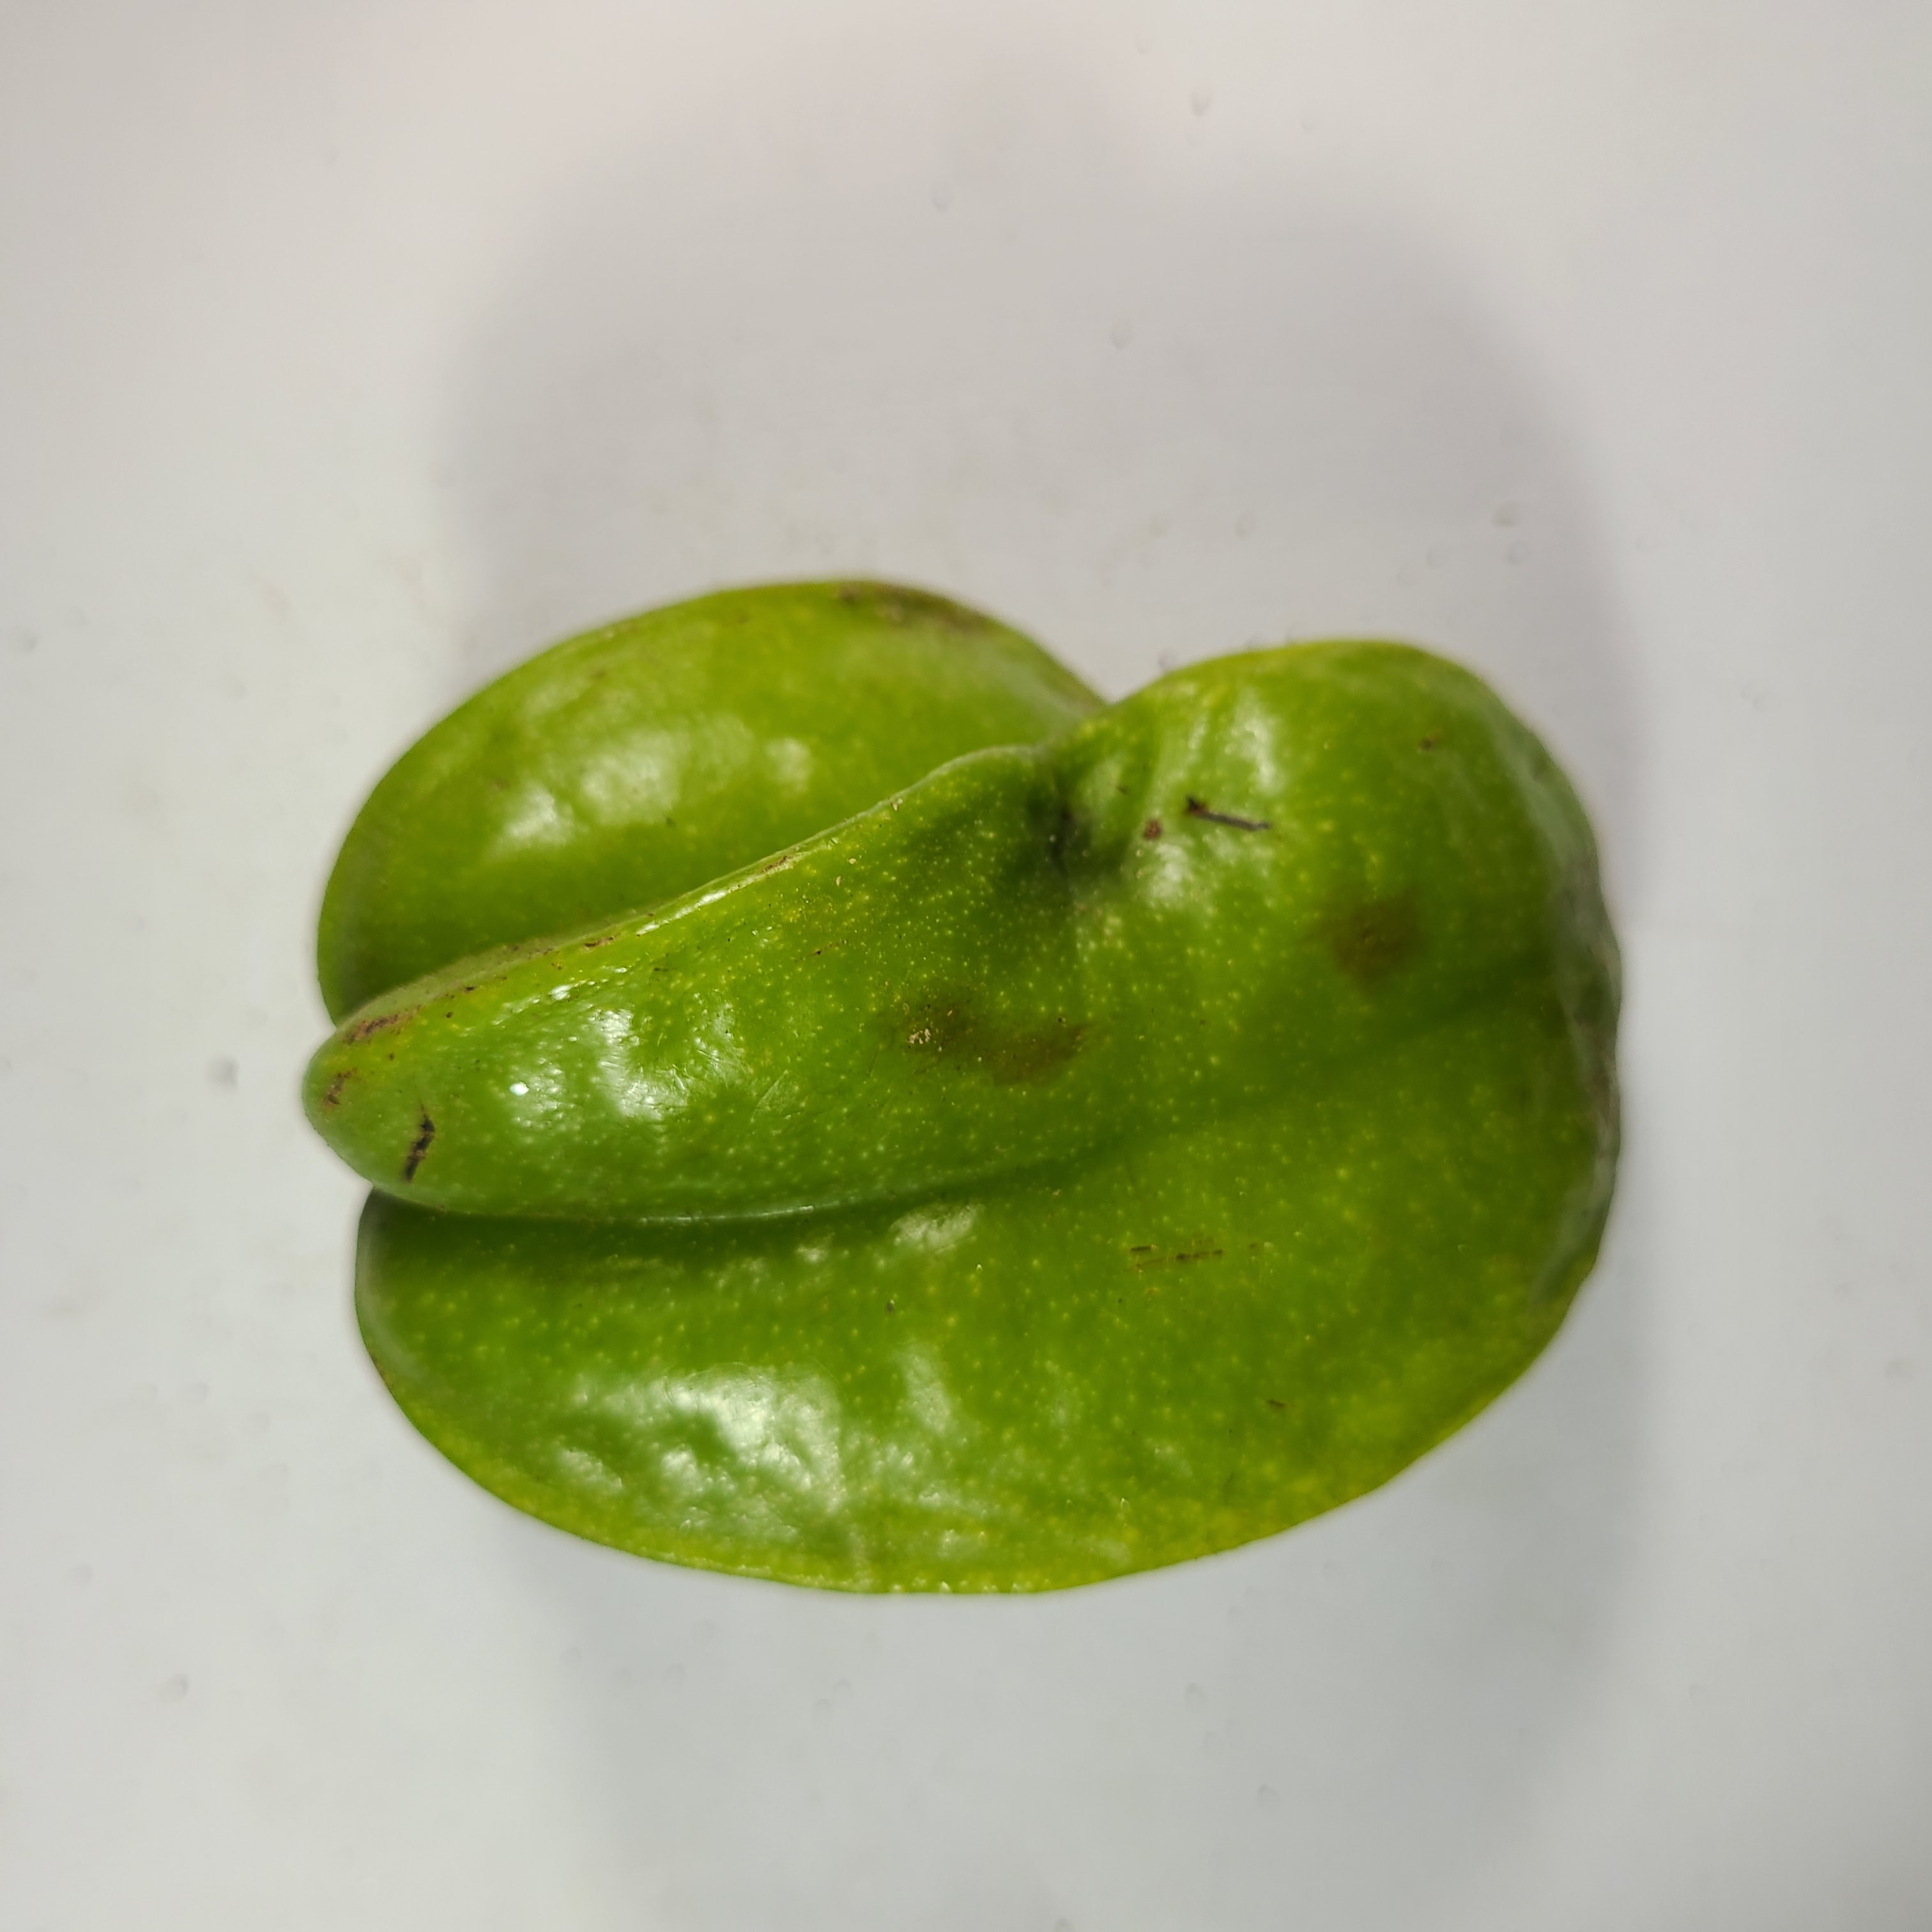
Label: Unhealthy Fruits